Wildlife (novel)

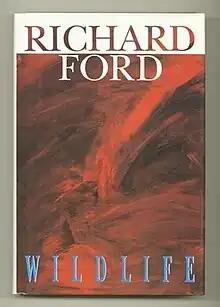
Cover (1st Ed.), Atlantic Monthly Press, 1990

Wildlife is the fourth novel by American author Richard Ford. It was first published in 1990.